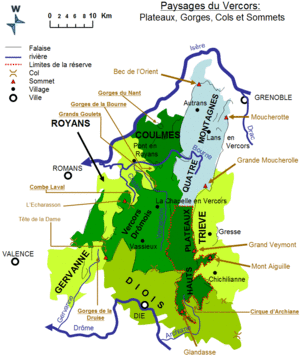
Montaud est une commune française située géographiquement dans le massif du Vercors, administrativement dans le département de l'Isère et en région Auvergne-Rhône-Alpes.
Rencurel est une commune française située dans le département de l'Isère en région Auvergne-Rhône-Alpes
La forêt du Vercors est un massif forestier francais réparti sur deux départements, l'Isère et la Drôme dans la région Auvergne-Rhône-Alpes et couvre environ 125 000 hectares.
Le châtillion-en-diois est un vin d'appellation d'origine contrôlée produit dans la haute vallée de la Drôme autour de Châtillon-en-Diois, dont le vignoble produit des vins rouges et blancs.
Le Royans est une petite région naturelle située entre le pied du Vercors et la rive gauche de l'Isère. Il se partage entre les territoires du département de la Drôme et de celui de l'Isère. Dès lors, on peut évoquer le Royans-Drôme et le Royans-Isère.